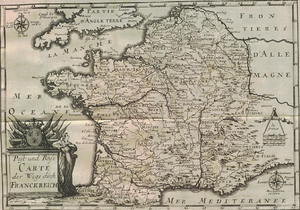
La diligence est une voiture hippomobile pour le transport en commun.